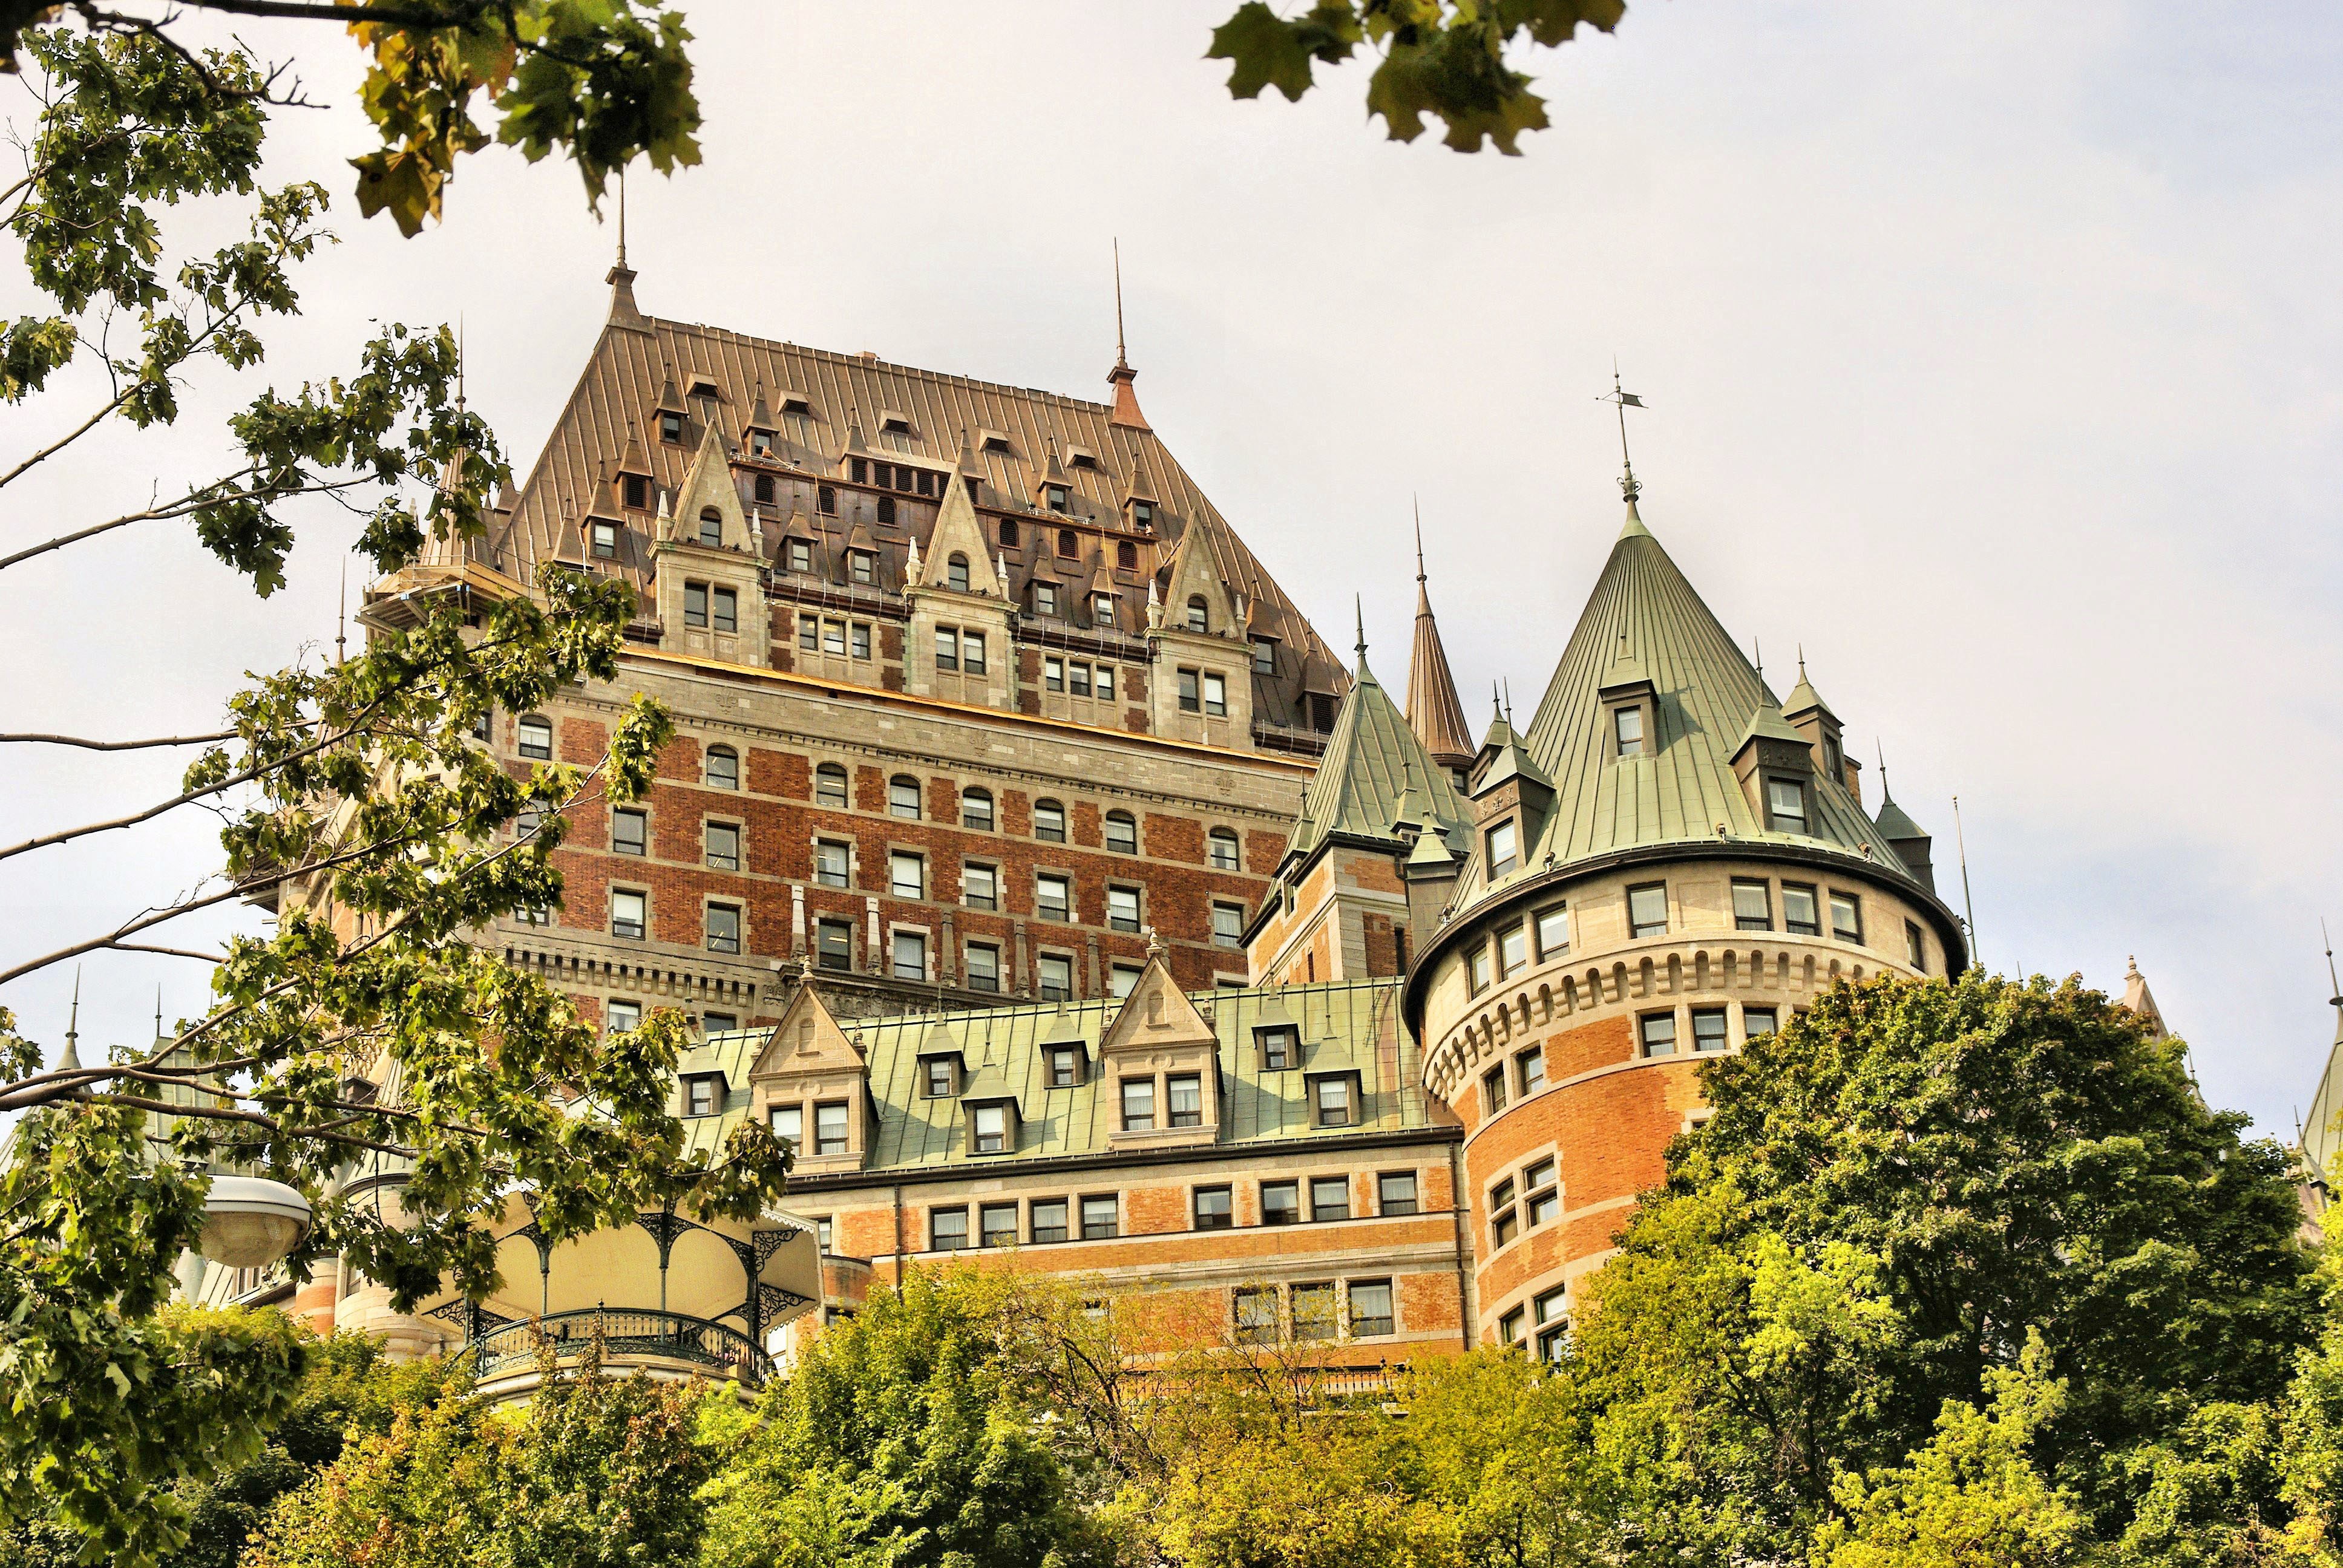
town, building, chateau, palace, castle, landmark, frontenac, hotel, canada, monastery, estate, quebec, neighbourhood